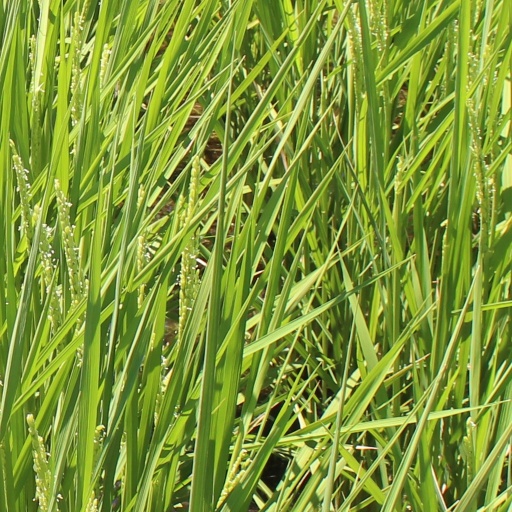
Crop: rice